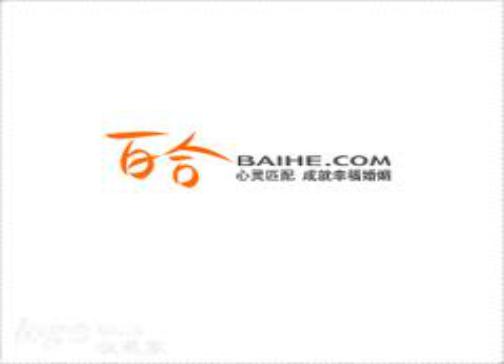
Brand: Baihe
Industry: Others